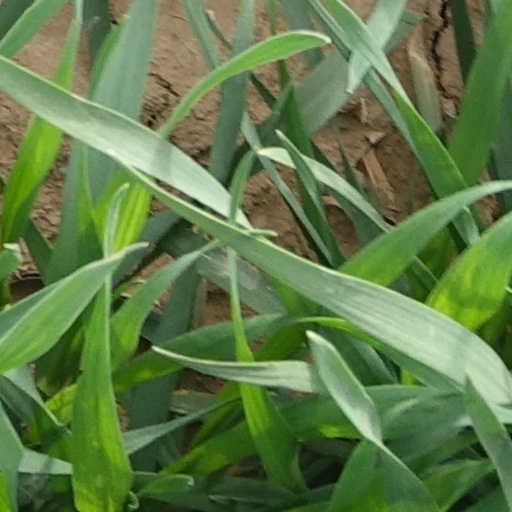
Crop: wheat